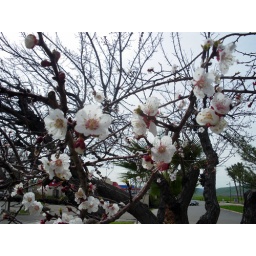
Flowering apricot tree in front of a diner on our road trip back from Stitches West in Santa Clara